Walls of Marrakesh

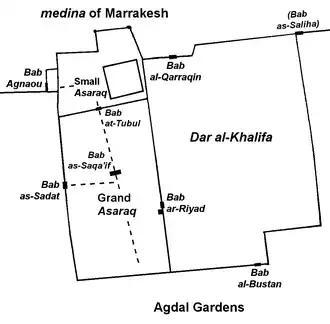
Approximate reconstruction of the original Almohad Kasbah and its major gates

Bab ash-Shari'a, meaning the "Gate of Justice/Law" ("Shari'a"), was the main southwestern gate of the city, dating back to the Almoravid period. It was located near an angle of the walls just west of Bab er-Robb. The gate was rebuilt in the Almohad period when Abu Ya'qub Yusuf ordered his son, Ya'qub (the future al-Mansur), to move this section of the wall further south to accommodate a new neighbourhood for the city's growing population. This work was carried out over August and September 1183 and a new Bab ash-Shari'a gate was inaugurated by Abu Ya'qub Yusuf. The location of this gate has since been blocked and occupied by the mausoleum of Imam as-Suhayli (one of the Seven Saints of Marrakesh), though remains of the gate can be seen next to the mausoleum.